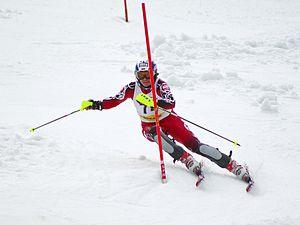
Maciej Bydliński, né le 11 mars 1988 à Szczyrk, est un skieur alpin polonais spécialisé dans les disciplines techniques, particulièrement le super combiné.